Sangha (monk)

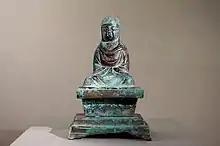
A seated statue of Sangha, collected by Shanghai Museum

Sangha, also known as the Great Sage of Sizhou (泗州大聖, 'Sizhou Dasheng'; 628–710), was an eminent Chinese monk who lived in the Tang dynasty. He was a highly venerated monk during the Tang and Song dynasties. The Great Sage of Sizhou is believed to be an avatar of the bodhisattva Guanyin (Avalokiteśvara).